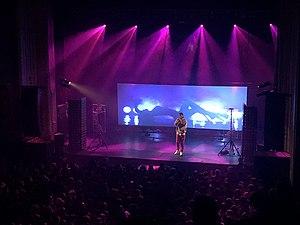
Loud, né Simon Cliche Trudeau le 17 février 1988 à Montréal, est un rappeur québécois.